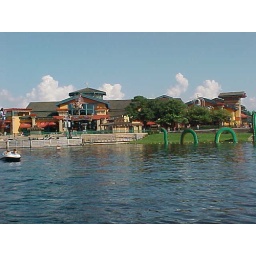
You can see the green Lego dragon in the lake as you look at the World of Disney from the boat docks.